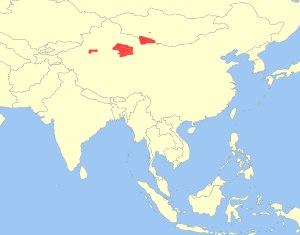
Le chameau de Bactriane, appelé aussi chameau à deux bosses ou simplement chameau, est une espèce d'artiodactyles de la famille des Camelidae. Il est natif des steppes et des régions arides de l'Asie centrale. L'épithète spécifique bactrianus évoque l'une des régions où les chameaux domestiques étaient autrefois communément élevés : la Bactriane. Sa femelle est dénommée la chamelle et le juvénile le chamelon. Ce mammifère ruminant diffère du dromadaire par ses deux bosses dorsales graisseuses, par son poids et sa taille plus élevés, et par une fourrure bien plus abondante. Le chameau et le dromadaire appartiennent tous deux au genre Camelus et peuvent produire des hybrides viables et fertiles.